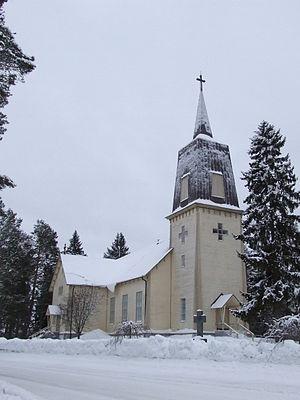
Cet article recense les églises évangéliques-luthériennes de Finlande.
Polvijärvi est une municipalité du centre-est de la Finlande, dans la région de Carélie du Nord.
L'église de Polvijärvi est une église luthérienne située à Polvijärvi en Finlande.